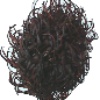
Label: rambutan